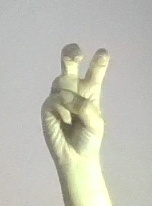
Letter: toot